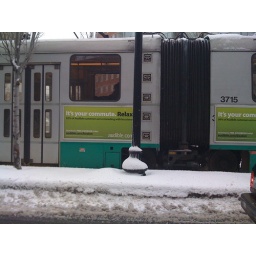
Audible.com touting audio books to transit commuters and the cars that pass by these Boston trolley trains